Michigan Wolverines football

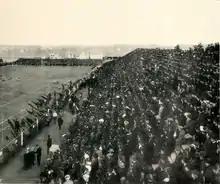
Regents Field just before kickoff during the 1904 game between Michigan and Chicago

On December 30, 2014, the University of Michigan announced the hiring of Jim Harbaugh as the team's 20th head coach. Harbaugh, who was a starting quarterback for the Wolverines in the mid-1980s under Bo Schembechler, had most recently served as head coach of the NFL's San Francisco 49ers. He also led an impressive turnaround of the Stanford Cardinal football program as the head coach. Harbaugh signed a seven-year contract worth seven million dollars annually, excluding incentives. In his first season in 2015, Harbaugh led Michigan to a 10–3 record, including a 41–7 win over the Florida Gators in the 2016 Citrus Bowl.